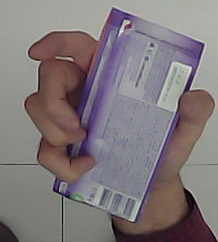
Product: milka_chocolate